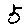
Label: 5